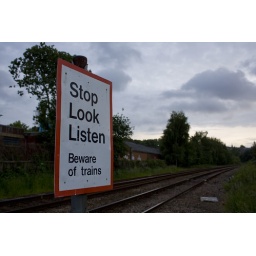
A warning sign next to a rail crossing near Morley train station.